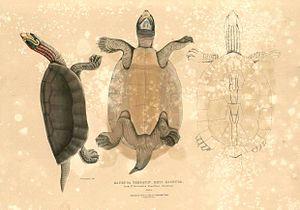
Batagur kachuga est une espèce de tortues de la famille des Geoemydidae.